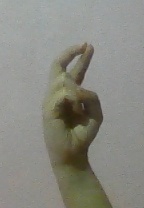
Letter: zay